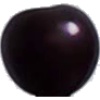
Label: cherry_wax_black